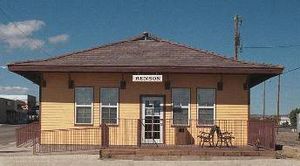
Benson
Benson jernbanestation
Benson jernbanestation
Benson er by i Cochise County, Arizona, USA.